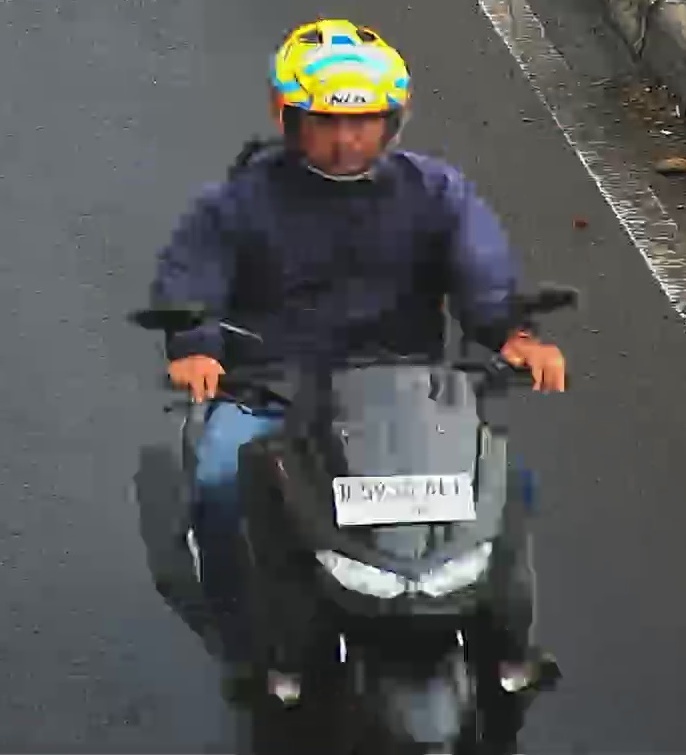
person-with-helmet: 1
person-without-helmet: 0